Swords Against Darkness IV

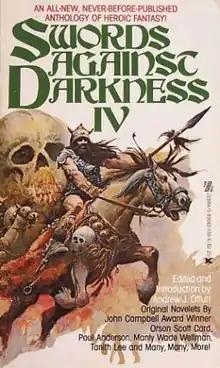
Cover of the first edition.

Swords Against Darkness IV is an anthology of fantasy stories, edited by Andrew J. Offutt, the fourth in a series of five anthologies of the same name. It was first published in paperback by Zebra Books in September 1979, and reprinted by the same publisher in 1981; a Canadian reprint was issued by General Paperbacks, also in 1981.